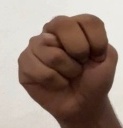
ASL sign: N